Jean-Paul Rouve

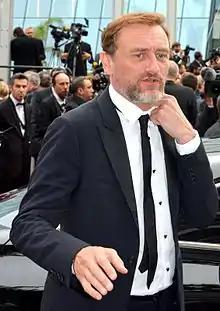
Rouve at the 2016 Cannes Film Festival

Jean-Paul Rouve (born 26 January 1967) is a French actor, screenwriter, film producer and director. He is a founding member of the Les Robins des Bois comedy troupe, active from 1996 onwards.